Bridgeton, Glasgow

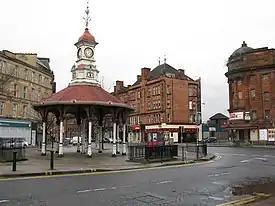
Bridgeton Cross with the , former station building (background centre) and Olympia theatre (right) prior to renovation work.

It started as a small weaving village in 1705, when the third John Walkinshaw marked out a portion of his Goosefauld estate for rent. However, not much interest was shown until 1776 when Rutherglen Bridge was built over the River Clyde and the area became known as "Bridge Town" (or "Brig Toun" in Scots). The area was incorporated into the city of Glasgow officially in 1846. A major employer was carpet manufacturer James Templeton & Co. Bridgeton used to be bounded by a village named Mile-End to the north, however this district seems to have vanished over the years, resulting in Bridgeton's boundary moving north to Crownpoint Road.